British Royal Train

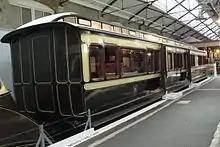
Queen Victoria's GWR saloon of 1897 in Swindon

In 1897, the GWR marked the Diamond Jubilee of Queen Victoria by providing a new royal train of six coaches. Until then, railway companies had provided special saloon carriages, but there was no regular royal train until this one was constructed. It replaced the GWR royal carriage of 1874, which was re-fitted and lengthened to .